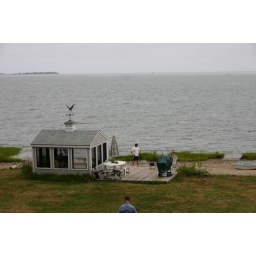
storage house by the water